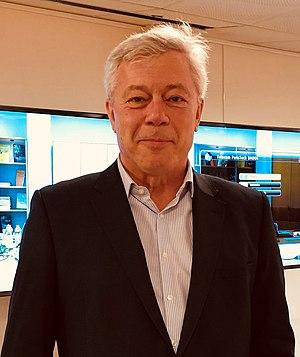
Olivier Fleurot, né le 3 septembre 1952 à Orange, est conseil en communication, mentor de startups, et président de la Fondation Mines Saint-Etienne.